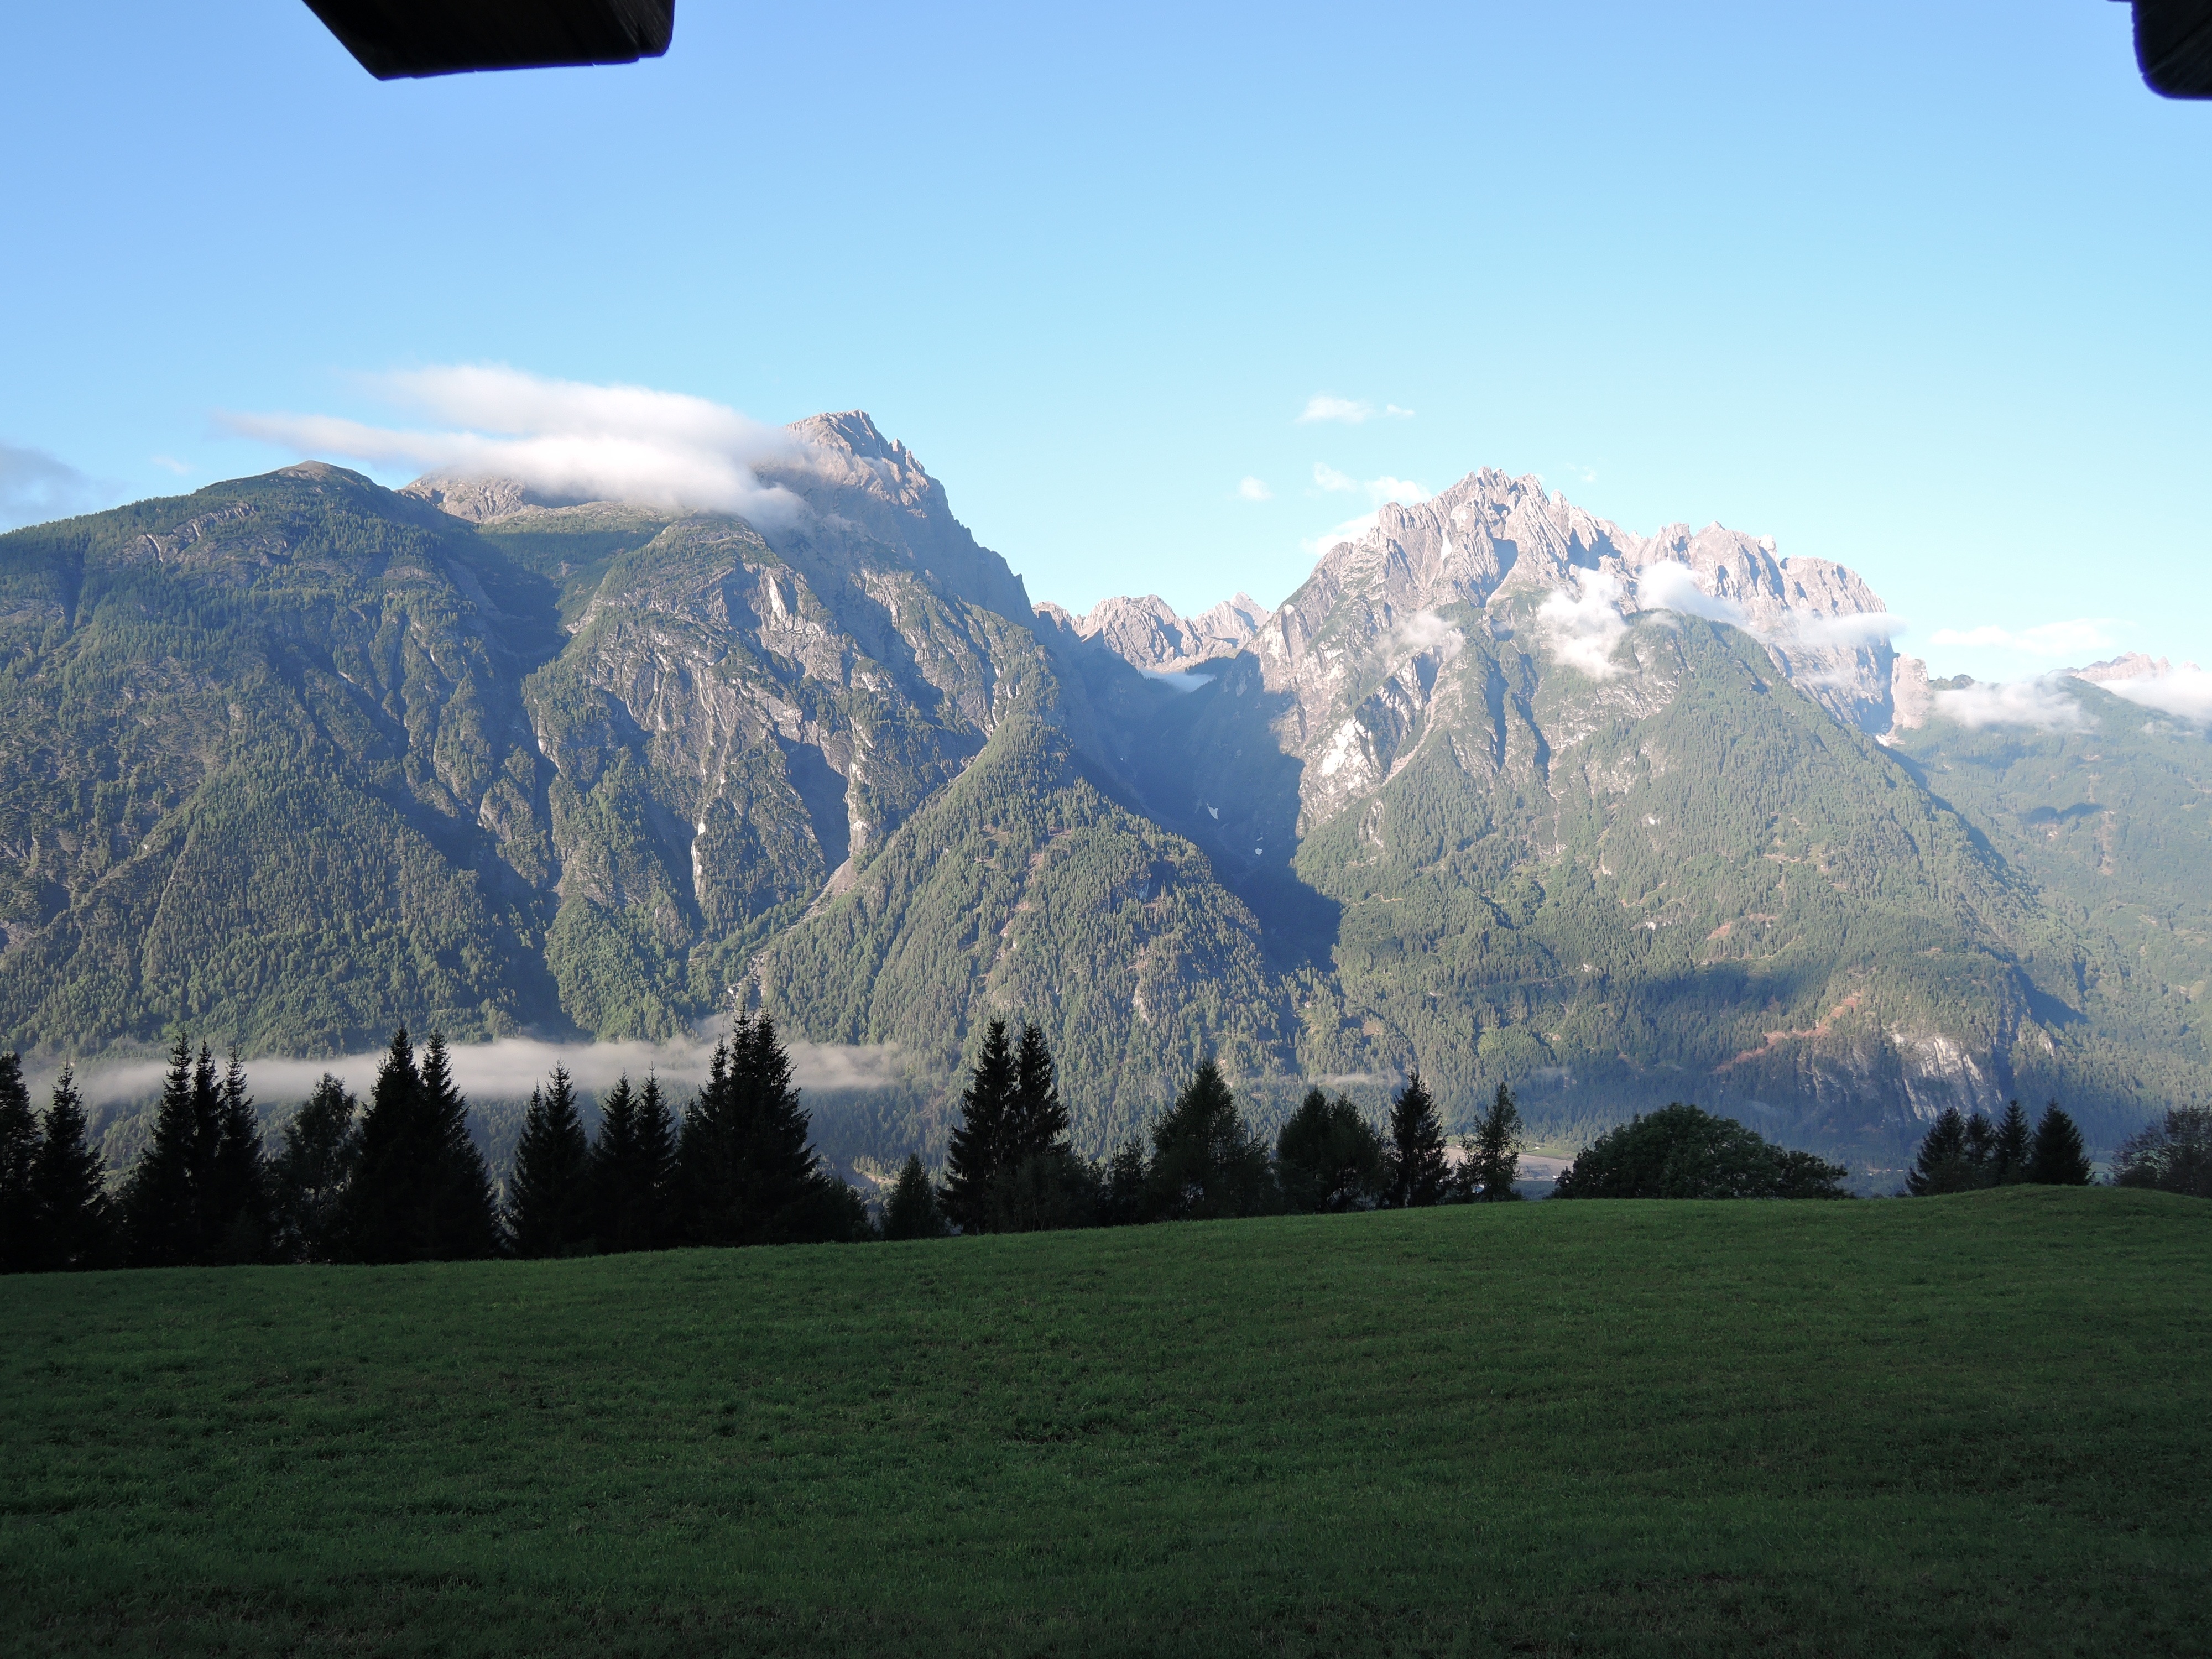
landscape, nature, wilderness, mountain, meadow, hill, valley, mountain range, panorama, alpine, ridge, summit, mountains, alps, outlook, plateau, high mountains, morgenstimmung, dolomites, landform, alpine panorama, east tyrol, view of the alps, high excellent, lienz, geographical feature, atmospheric phenomenon, mountainous landforms, lindsberg, nikol village